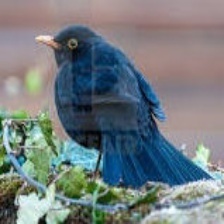
Species: BREWERS BLACKBIRD
Scientific name: EUPHAGUS CYANOCEPHALUS